Green and golden bell frog

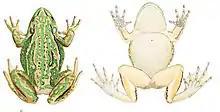
Profile and dorsal views of a green and golden bell frog

The common name, "green and golden bell frog", was first adopted by Harold Cogger in his 1975 book "Reptiles and Amphibians of Australia". Before this, its common names were "golden frog" and "golden tree frog". The green and golden bell frog has many physical and behavioural characteristics representative of ranids, hence its original classification as "Rana". It has a pointy snout, long legs, and almost complete toe webbing; the tympanum is large and distinct; and the overall body shape is similar to many "Rana" species. Like many frogs in the genus "Rana", green and golden bell frogs are mostly aquatic, and only travel over land during periods of rainfall. It was removed from the genus because of anatomical differences with the family Ranidae. The bone and cartilage structural formations of the green and golden bell frog are closest to those of species in the family Hylidae; it was therefore reclassified.